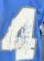
Number: 4